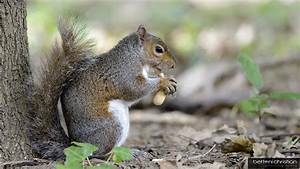
Label: scoiattolo